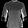
Label: T - shirt / top